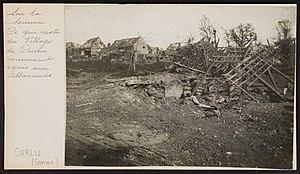
Curlu est une commune française située dans le département de la Somme en région Hauts-de-France.